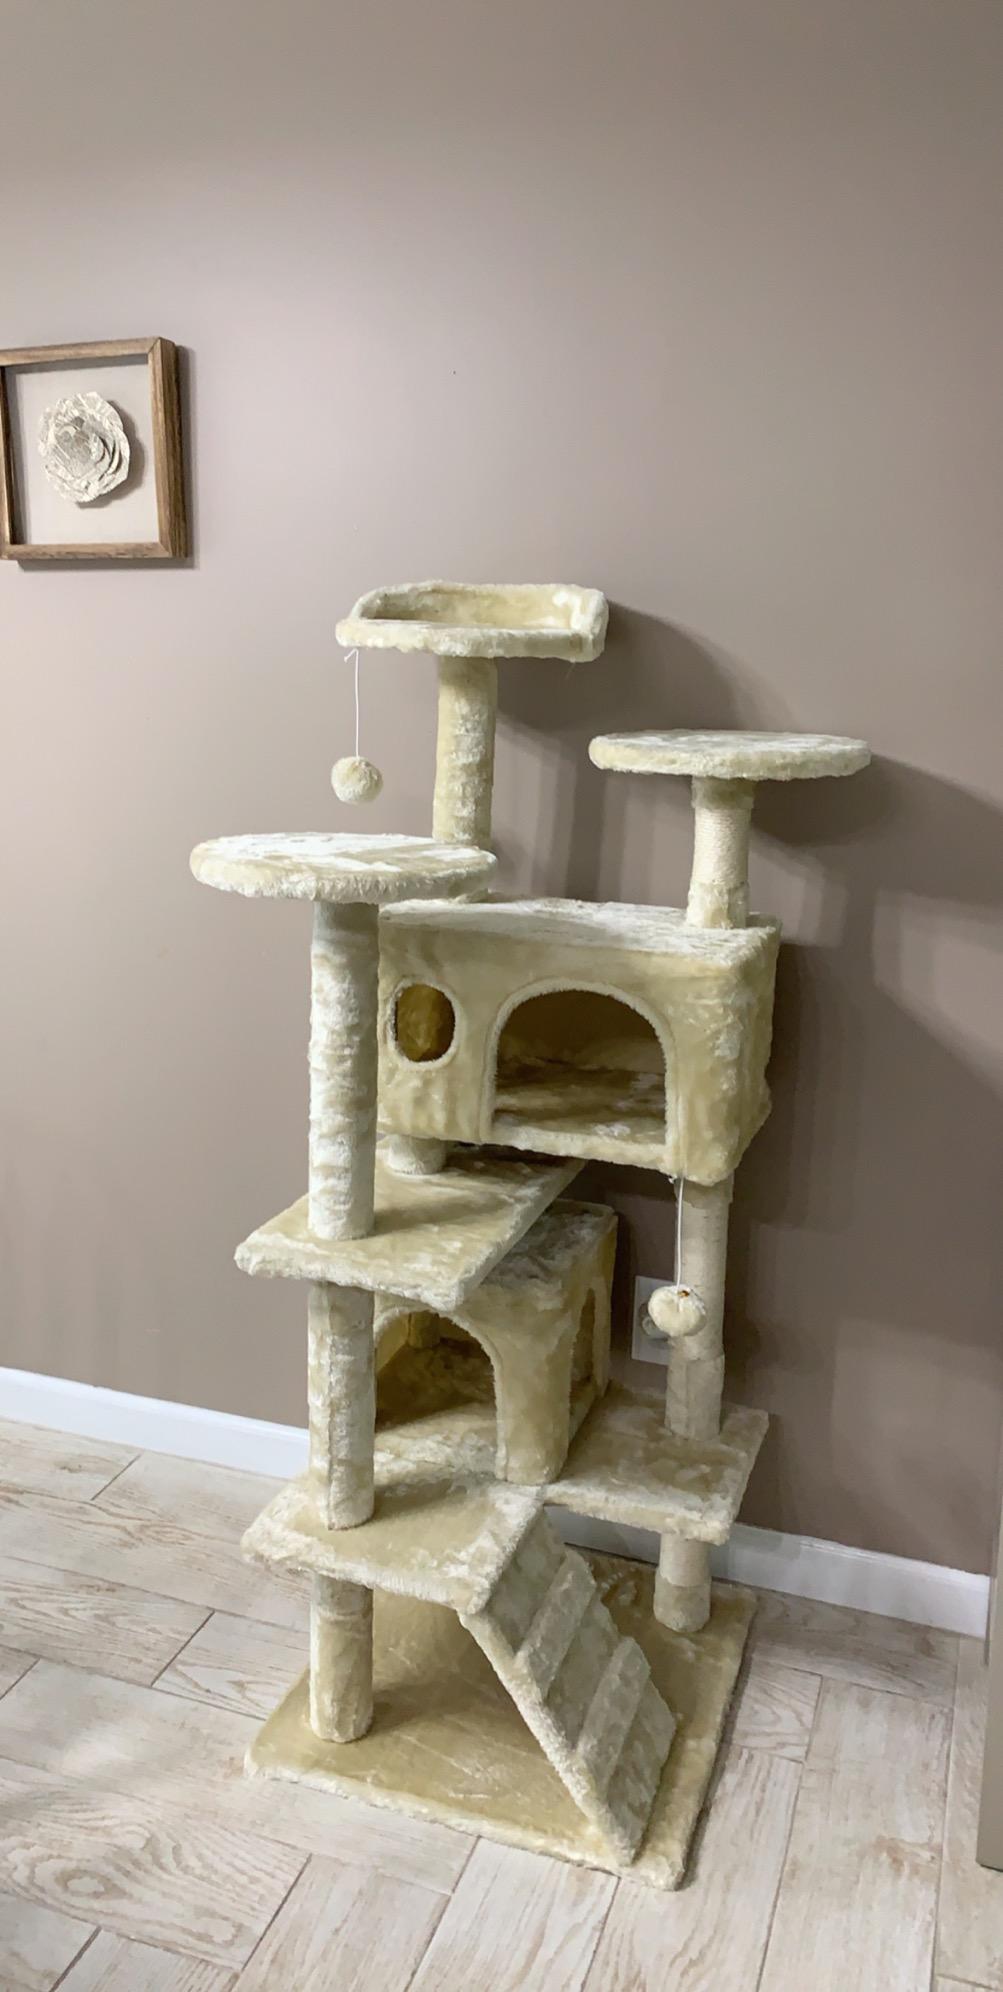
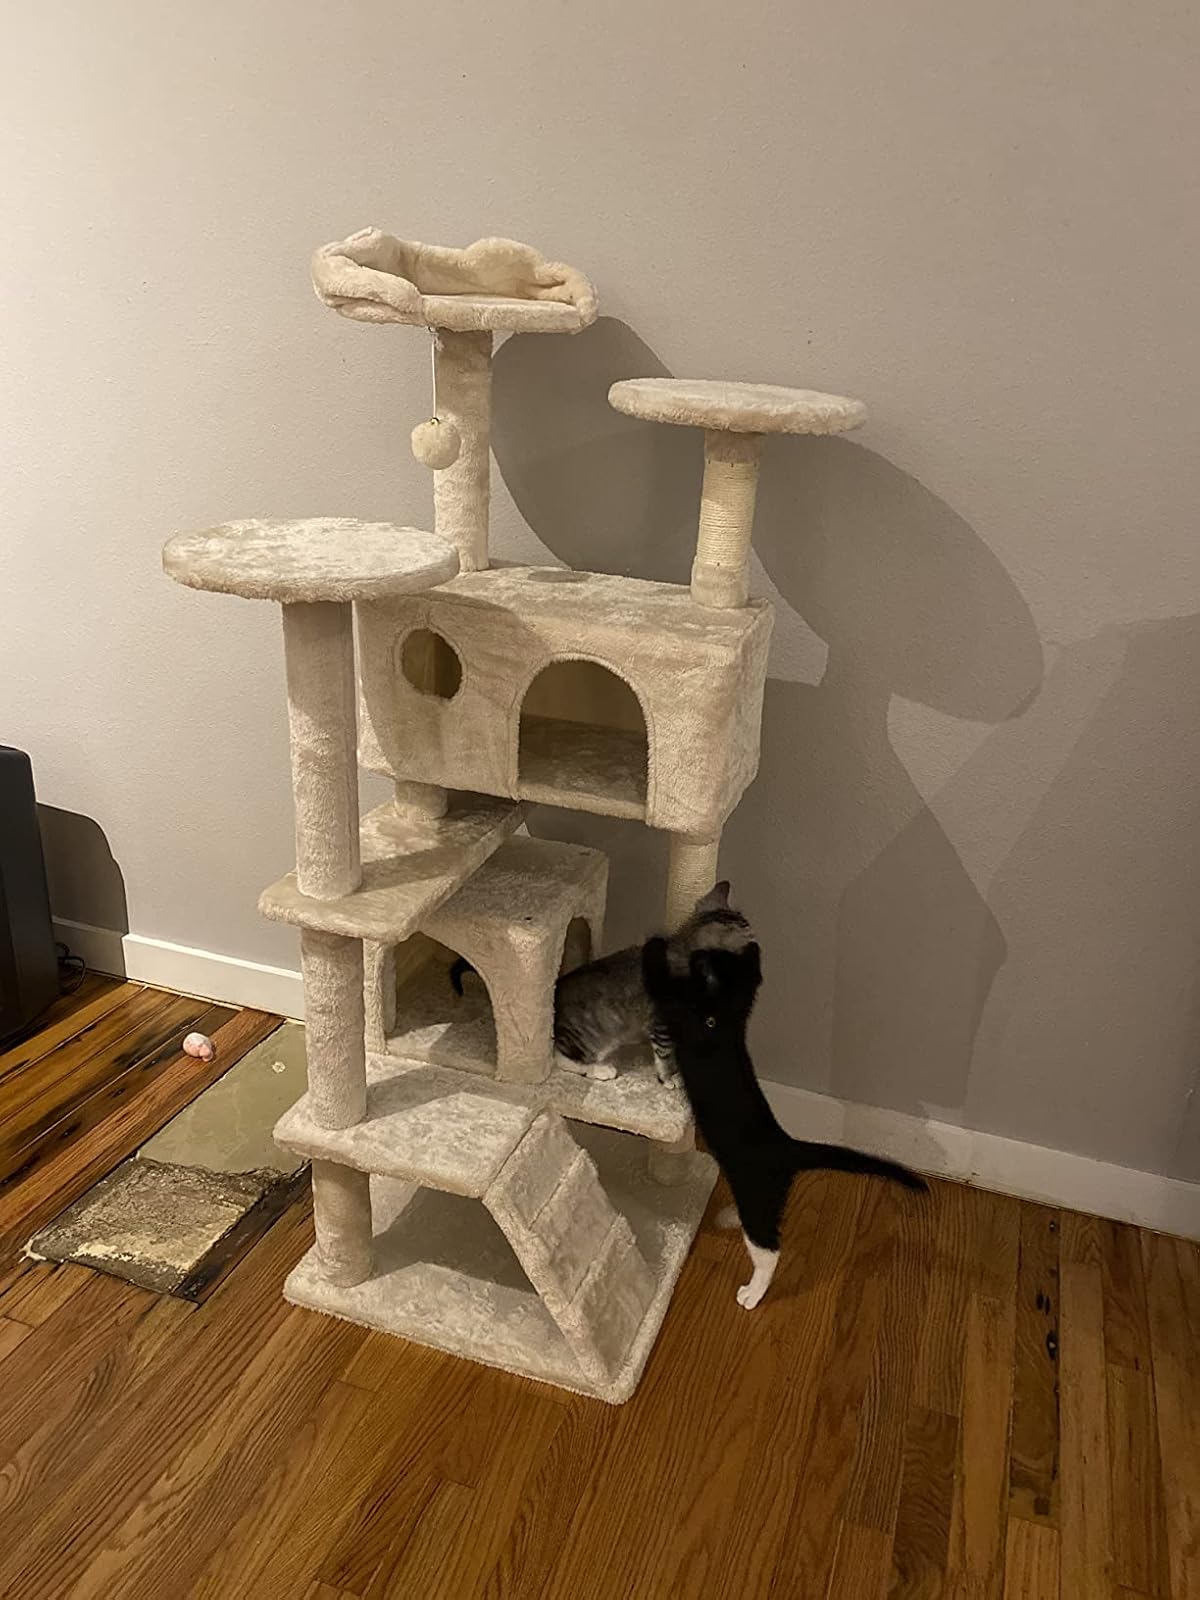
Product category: items_cat tree
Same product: yes